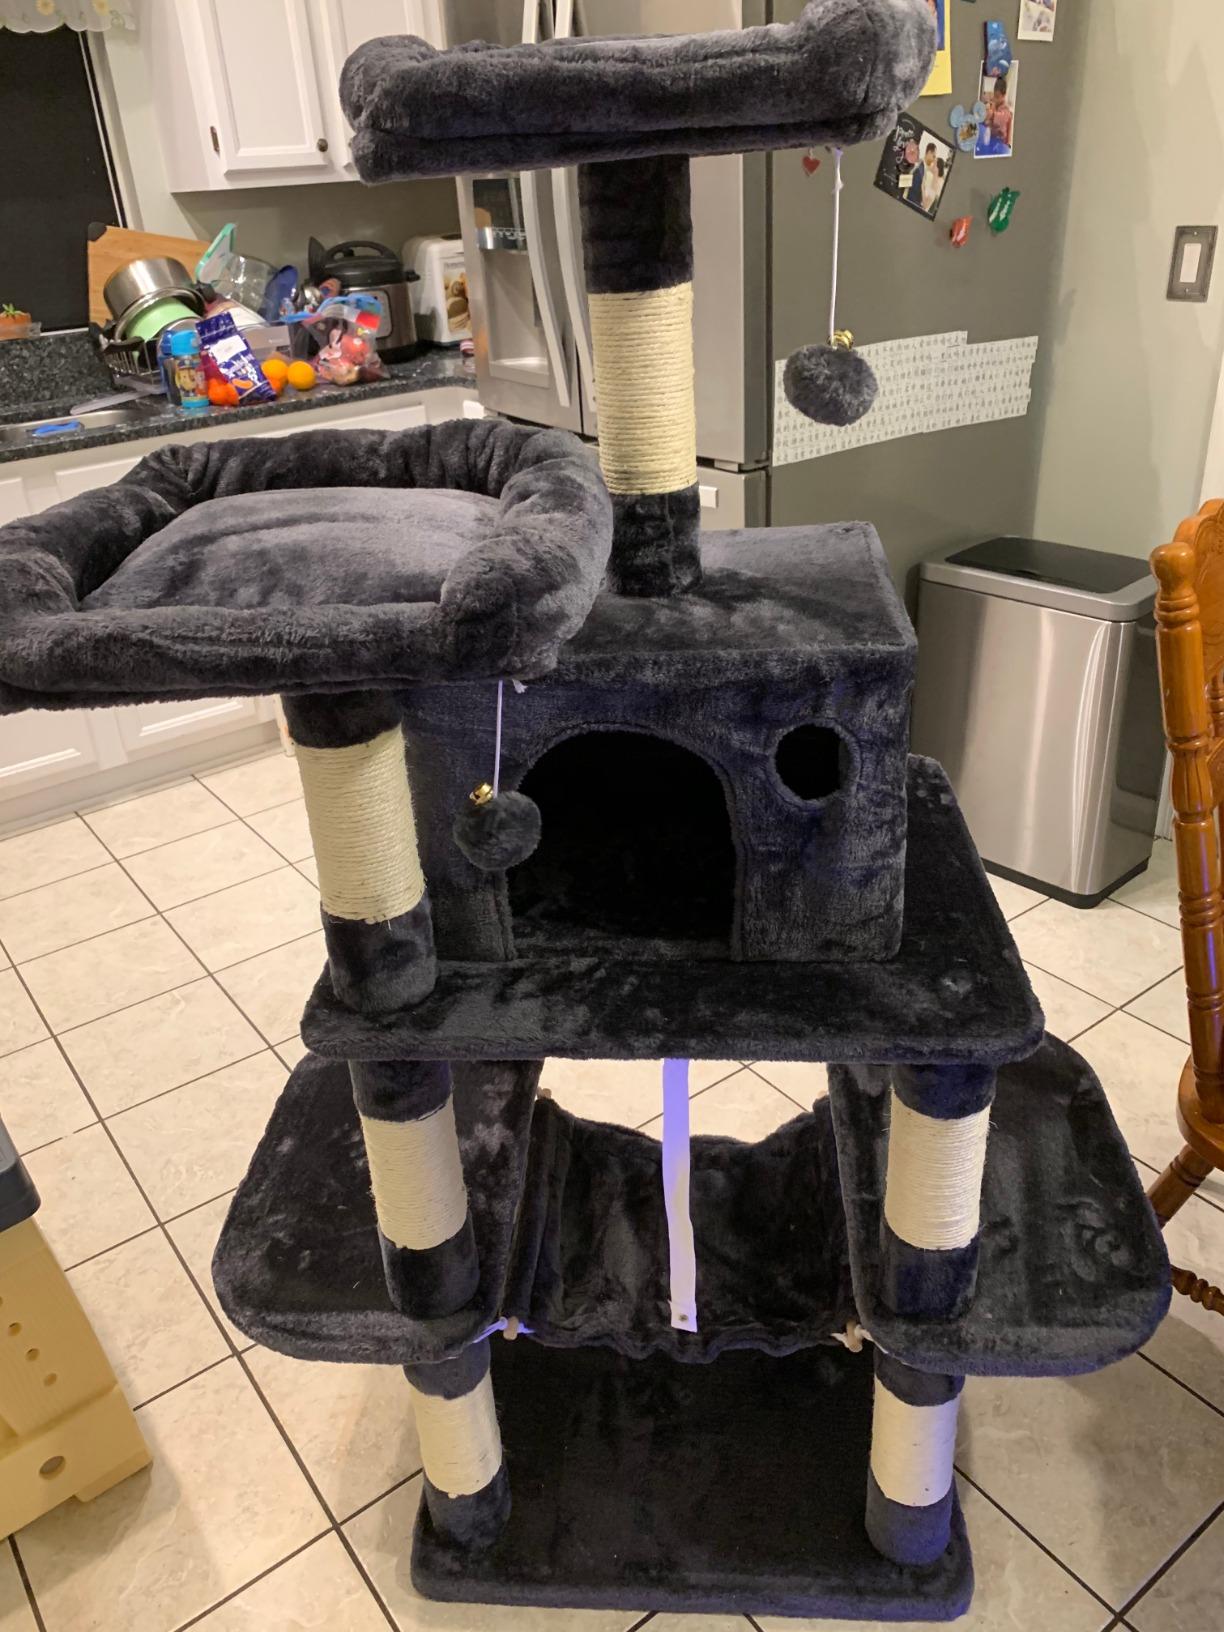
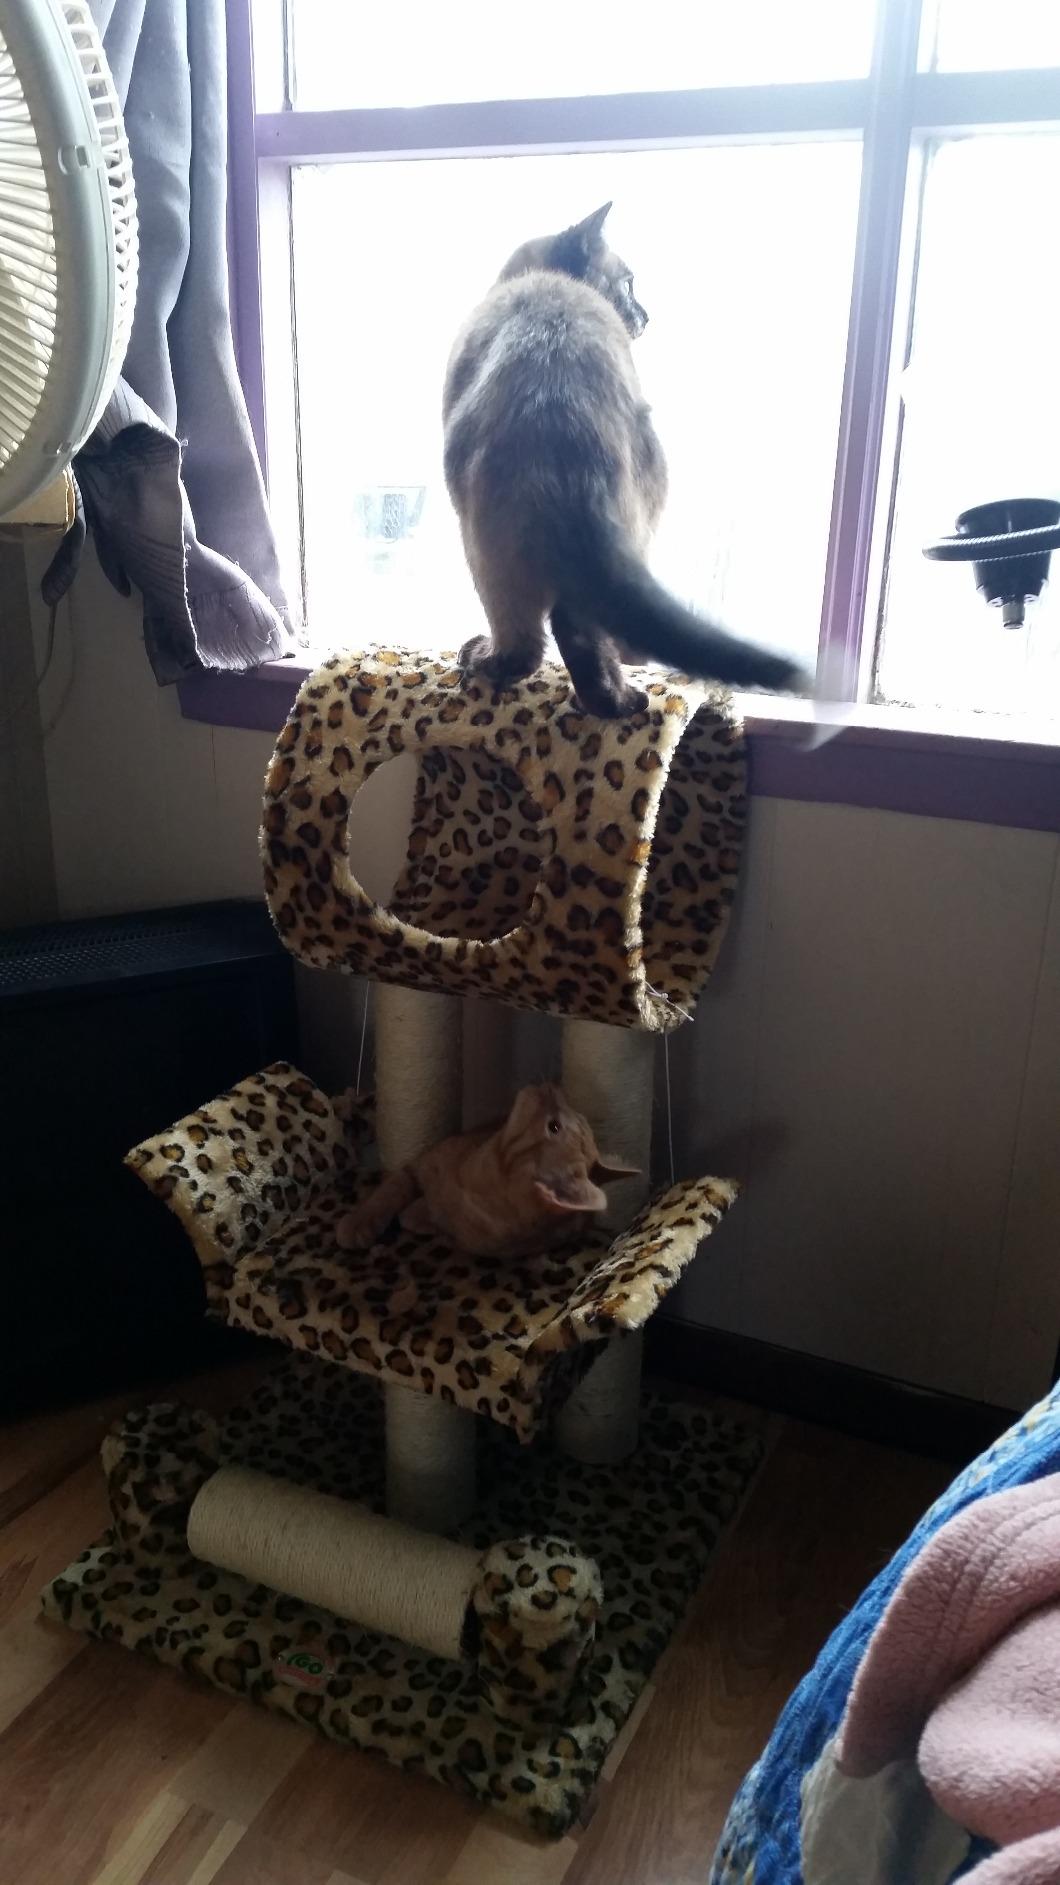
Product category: items_cat tree
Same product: no